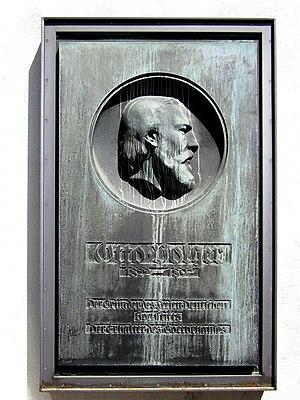
La maison de Goethe ou Goethe-Haus, dans le quartier Innenstadt de Francfort-sur-le-Main était jusqu'en 1796 la résidence de la famille Goethe et donc du jeune Goethe. C'est ici qu'il écrit Götz von Berlichingen et son roman Les Souffrances du jeune Werther. On peut visiter le cabinet de travail du poète comme il devait l'utiliser à l'époque.